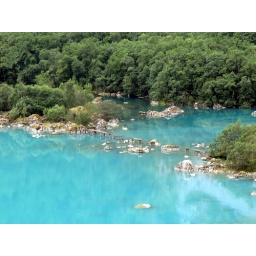
Gamle brua - Bridge over blue blue water